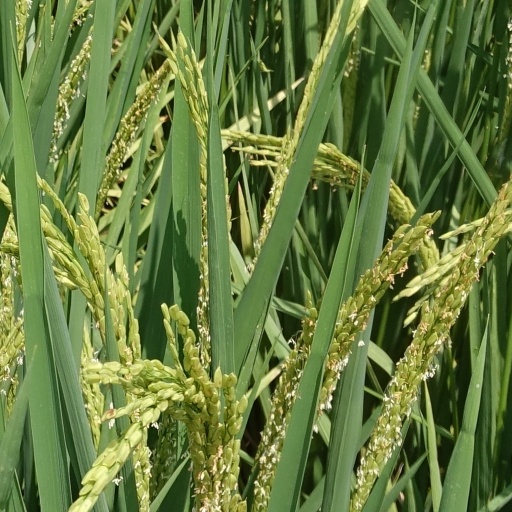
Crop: rice